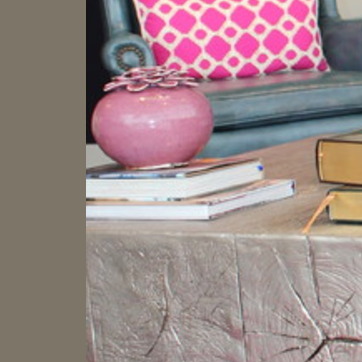
Material: paper